Rocky Ridge (California)

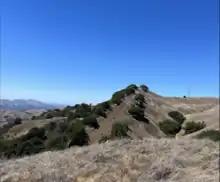
A north-facing view from atop the ridge shows the steep angle of uplift (August 12th, 2022)

Rocky Ridge is the divide between the San Leandro Creek watershed which drains west to the San Francisco Bay, and the Walnut Creek watershed which drains north into the Carquinez Strait.